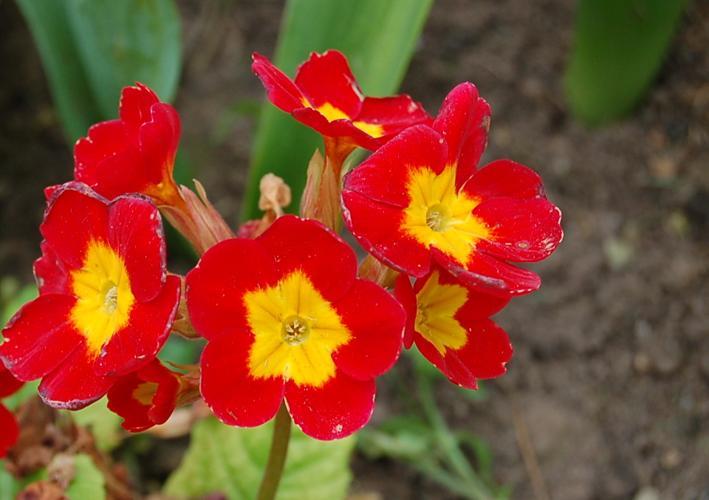
Label: primula